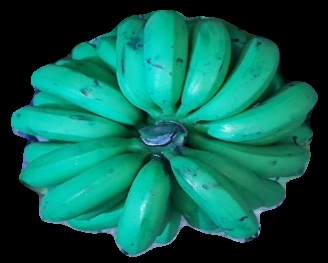
Variety: pachbale
Grade: grade2